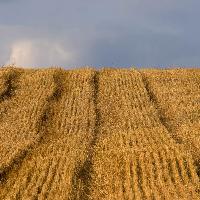
Weather: cloudy or overcast